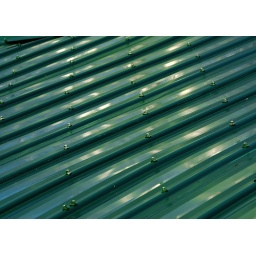
The roof of the Nature Hut reflects the image of birch trees at Scouts Canada Camp Opemikon, near Perth Ontario.